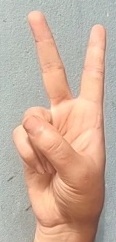
ASL sign: 2